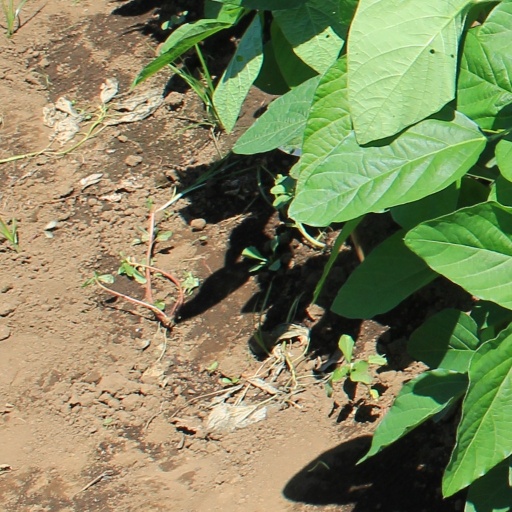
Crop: soybean